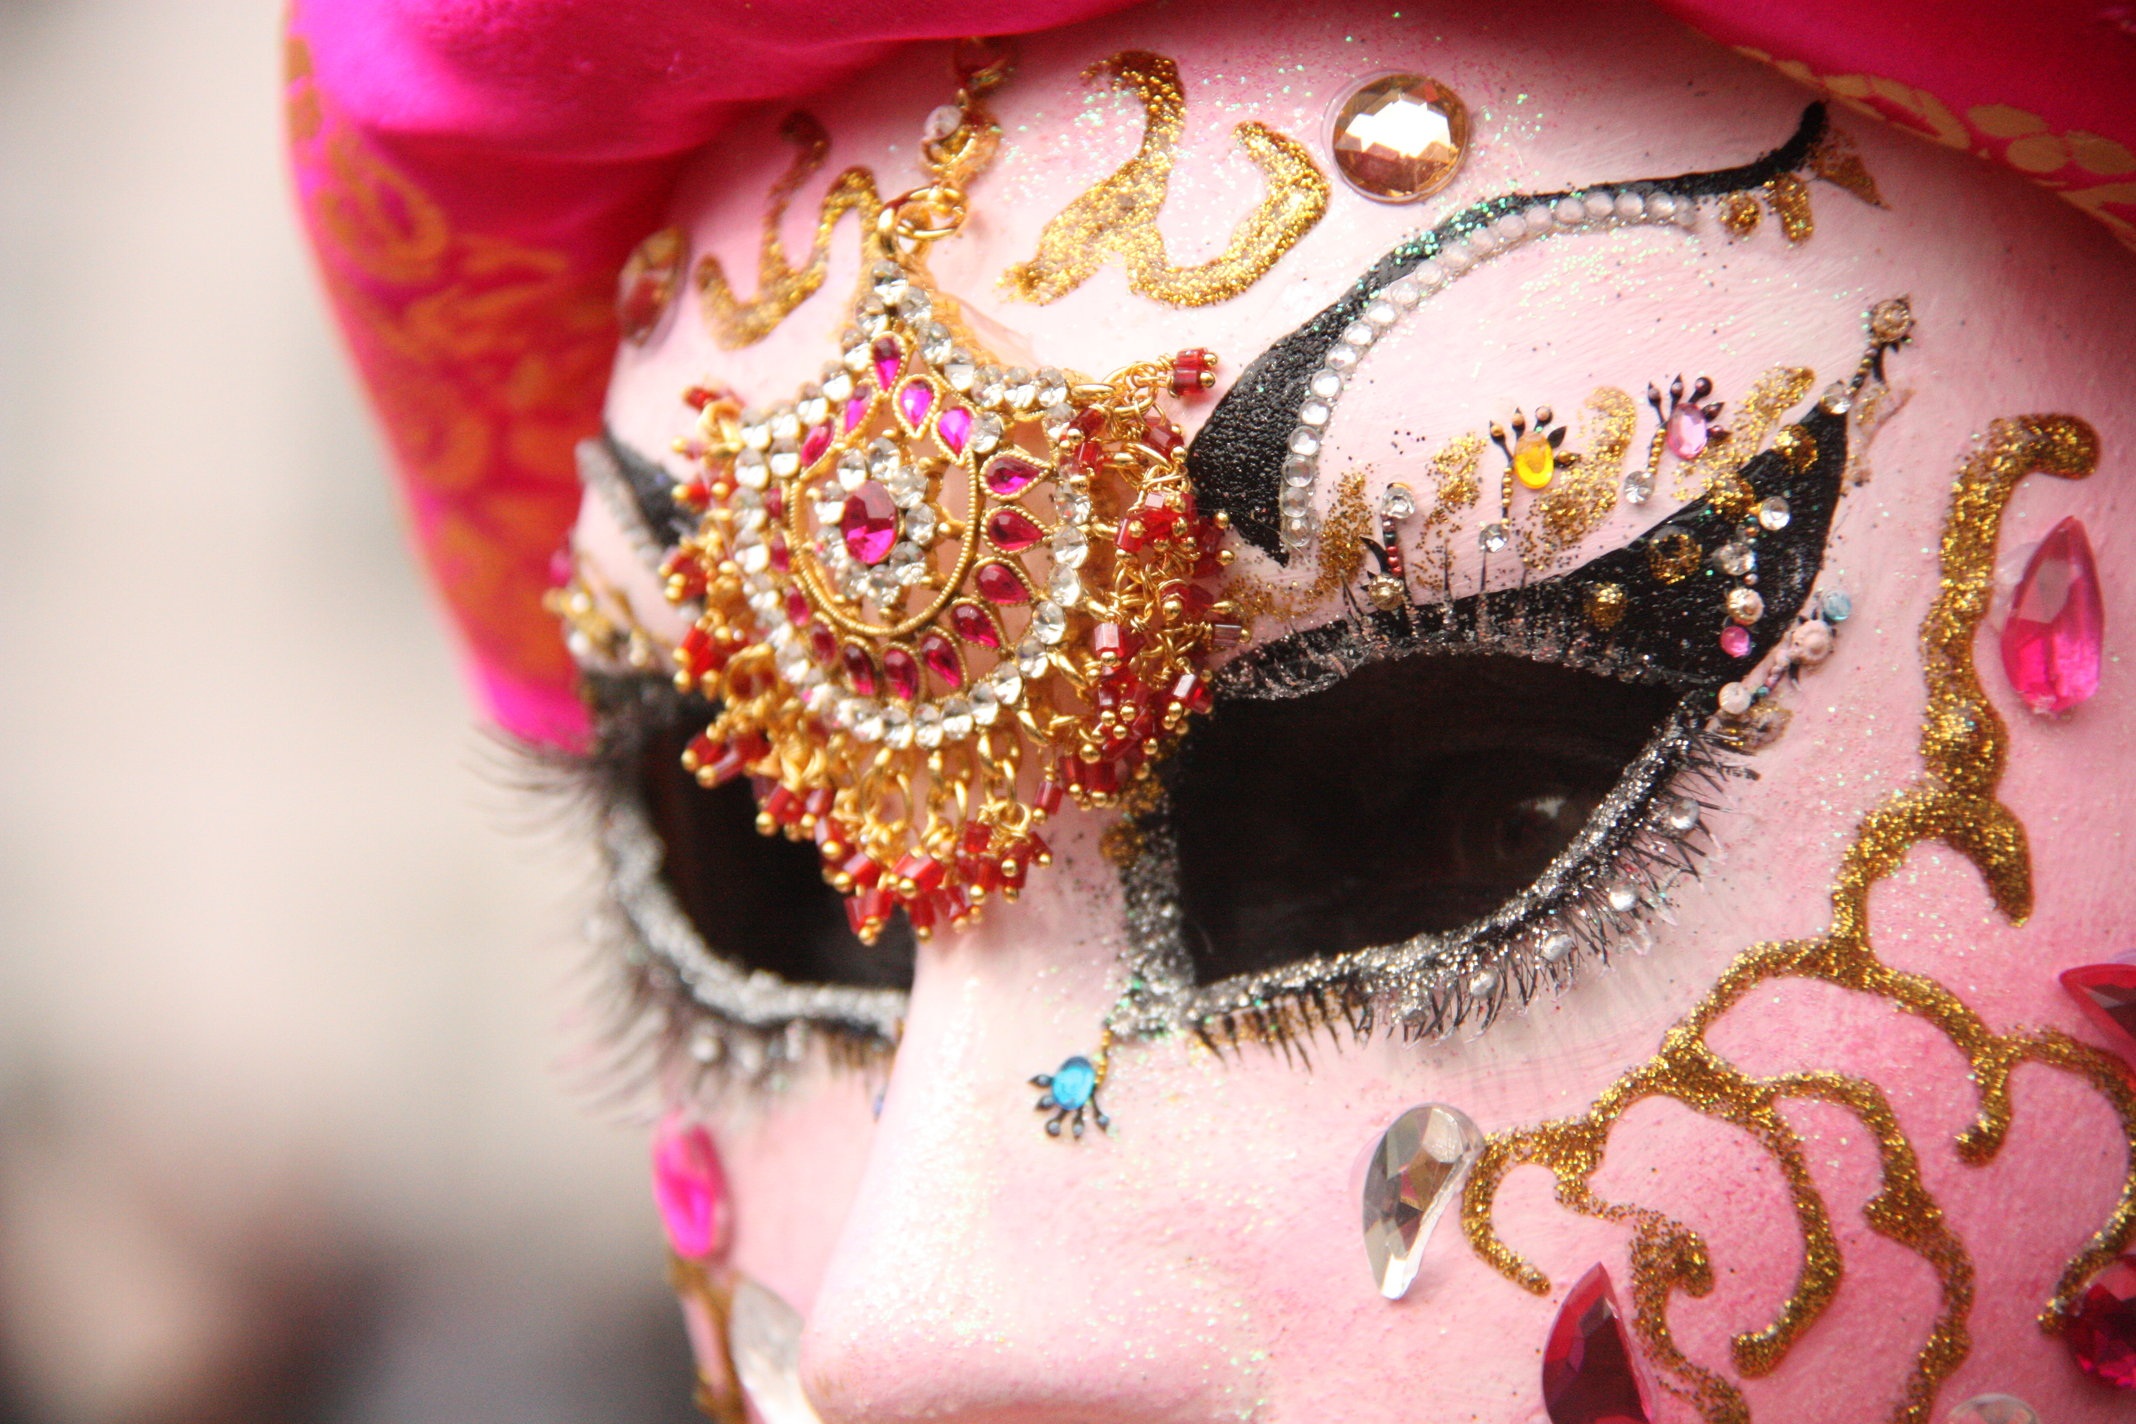
flower, pattern, red, carnival, color, clothing, pink, close up, mask, design, head, organ, costume, masque, venetian, remiremont, the eyes